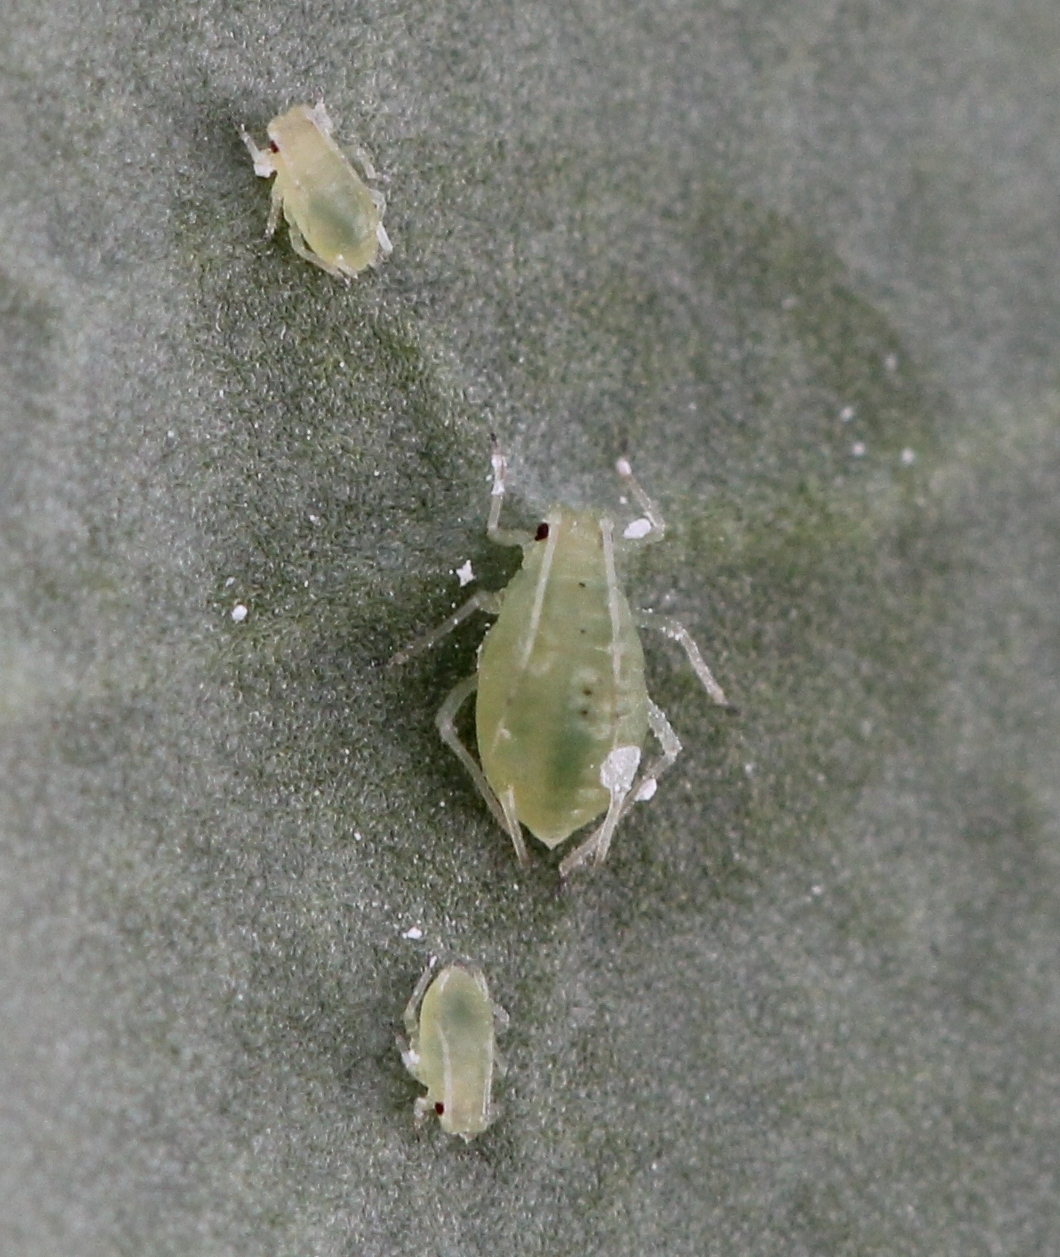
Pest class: green_peach_aphid